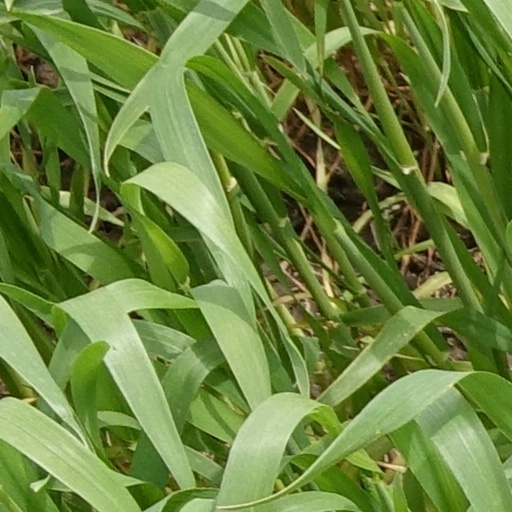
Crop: wheat